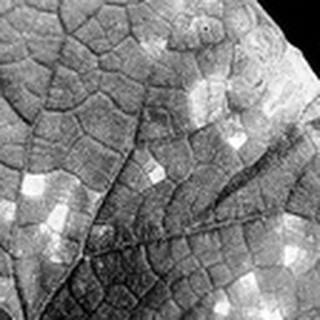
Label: cotton_target_spot